Descent of Holnicote

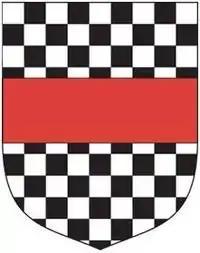
Arms of Acland: "Chequy argent and sable, a fesse gules"

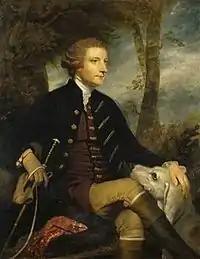
Sir Thomas Dyke Acland, 7th Baronet (1723–1785) painted in 1767 by Sir Joshua Reynolds. Two identical versions exist, both owned by the National Trust, one at Saltram House, the other at Killerton House, both in Devon

The Acland family originated in the 12th century at the estate of Acland, from which they took their name, in the parish of Landkey, North Devon. In the opinion of the Devon historian Hoskins (1981), based on the family's early and repeated use of the Flemish firstname of "Baldwin", the Acland family probably migrated to England from Flanders soon after the Norman Conquest of 1066. Sir John Acland, 1st Baronet (c. 1591 – 1647) moved his residence from Acland to Columb John, near Exeter, the former seat of his great-uncle Sir John Acland (died 1620), and soon after the family moved again to the adjoining estate of Killerton where they built a grand country house, today the property of the National Trust.